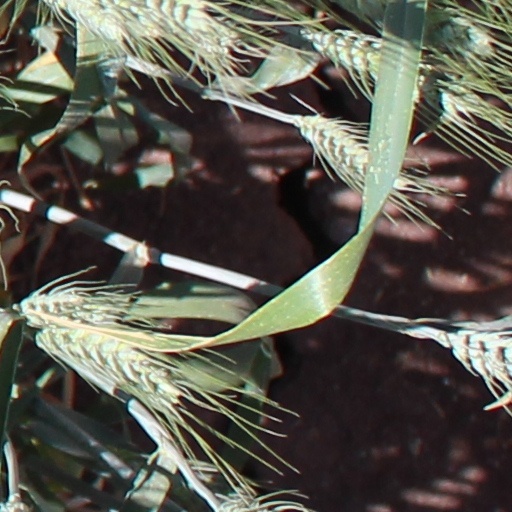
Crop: wheat